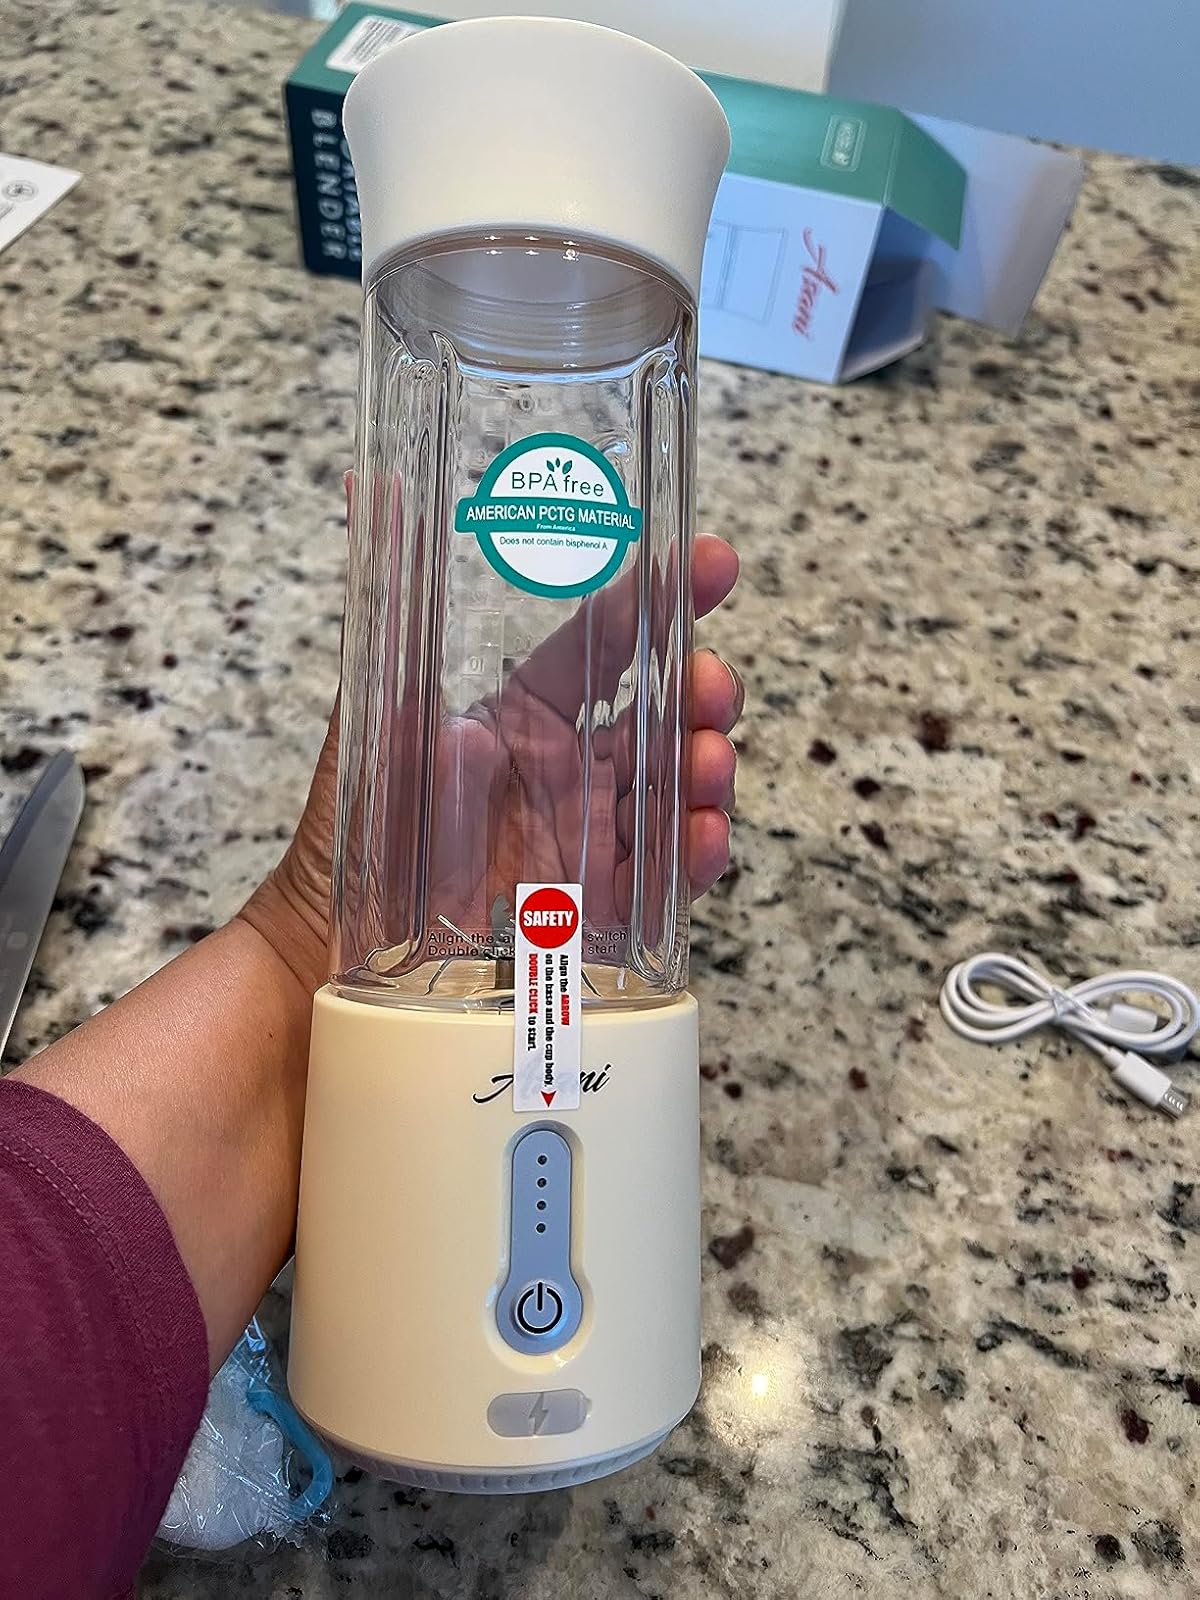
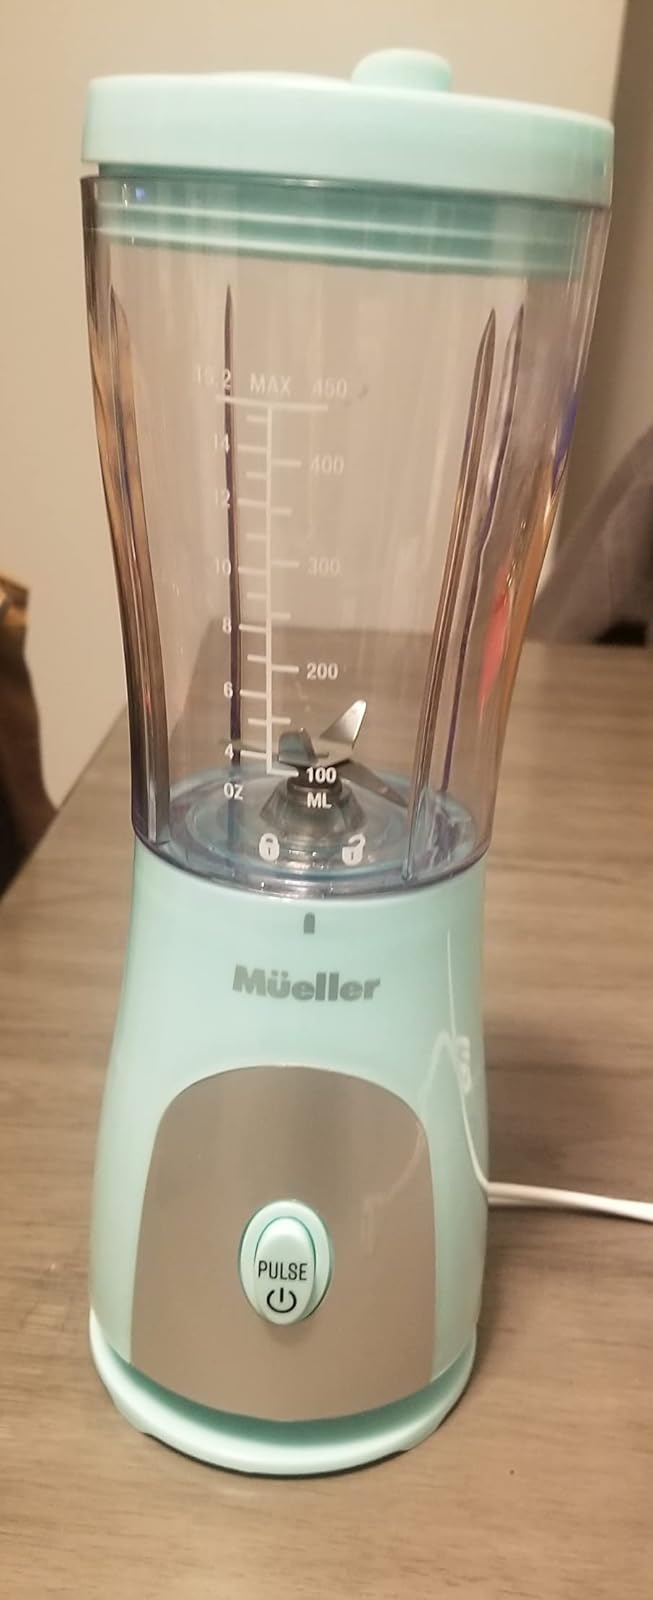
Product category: items_blender
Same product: no